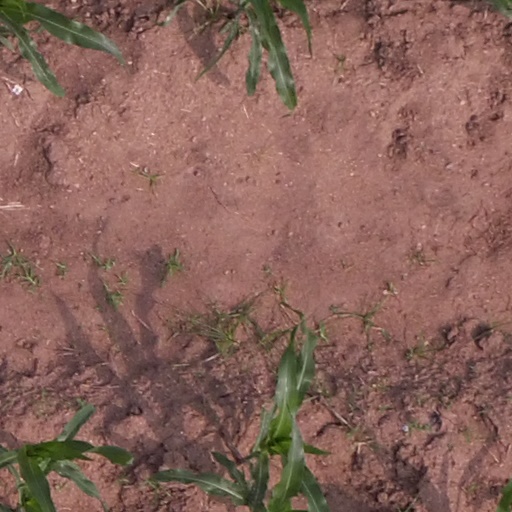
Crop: maize; corn